Kaiserstuhl Railway

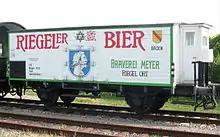
Last refrigerated beer wagon of the Riegel brewery (Fuchs 1928, ex Karlsruhe 545101P)

The Kaiserstuhl Railway received five tank locomotives No. 333–337 of the Prussian T 3 class, 15 two-axle passenger cars with open platforms and skylight roofs, 9 freight wagons and three track maintenance wagons as initial equipment. Most of the freight wagons were later used by the state railway. All vehicles had Heberlein brakes until the introduction of the air brake in the 1930s. An important customer, the Riegel brewery in Riegel am Kaiserstuhl owned a large number of refrigerated wagons for transporting beer, all of which were hired as private freight wagons by the State Railways. The only remaining Riegel refrigerated beer wagon has been preserved as part of the museum steam train.